Middlebury, Vermont

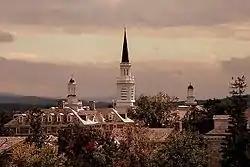
Middlebury College campus

Landowners vied for the lucrative honor of having the village center grow on their properties. A survey dispute with Salisbury led to the forfeiture of Gamaliel Painter's farm to that town, and his transition from farming to developing Middlebury Village near his and Abisha Washburn's mill, together with other mills that surrounded the Otter Creek falls. Industries would include a cotton factory, sawmill, gristmill, pail factory, paper mill, woolen factory, iron foundry, and marble quarry. The Rutland & Burlington Railroad first arrived on September 1, 1849. Around 1830, Middlebury was the second-largest town in Vermont.